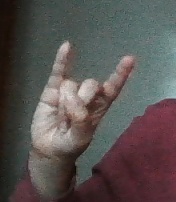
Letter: la